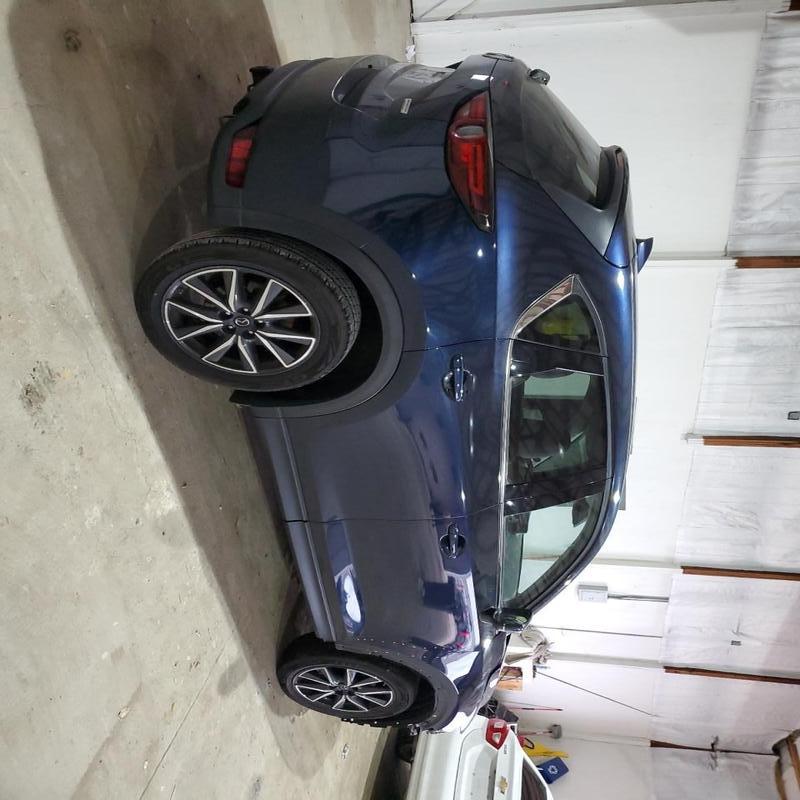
Aucun dommage détecté.
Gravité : aucun